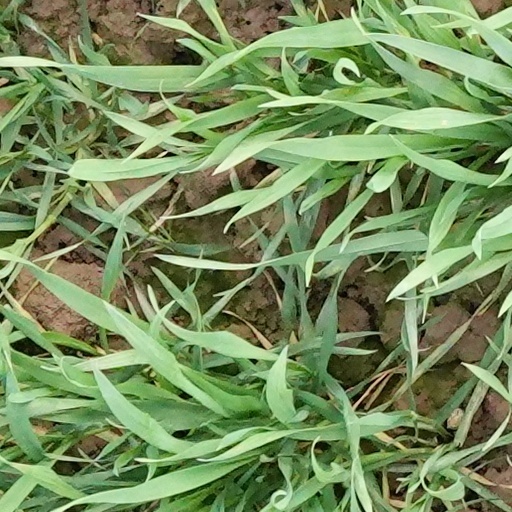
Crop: wheat